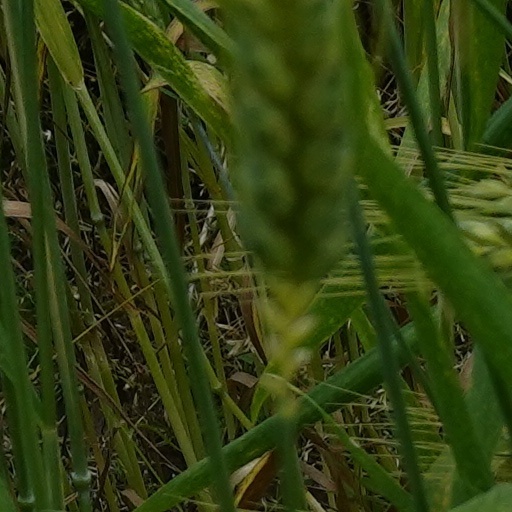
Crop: wheat